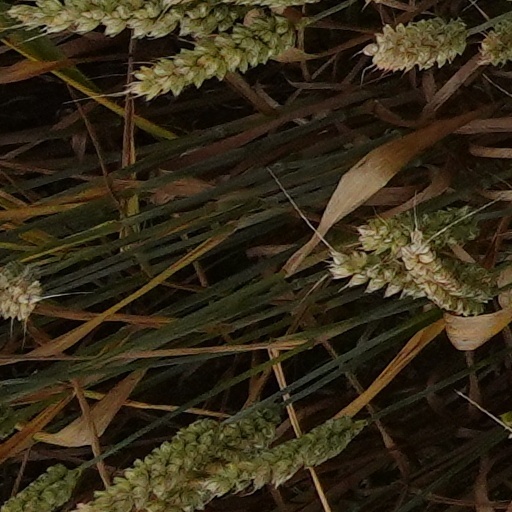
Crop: wheat